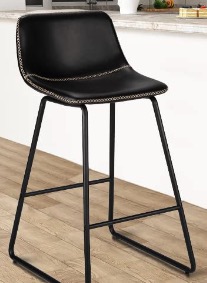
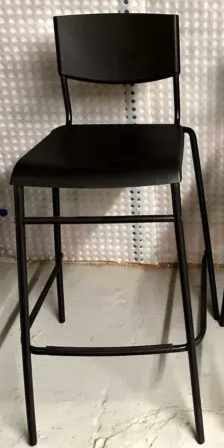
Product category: stool
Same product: no